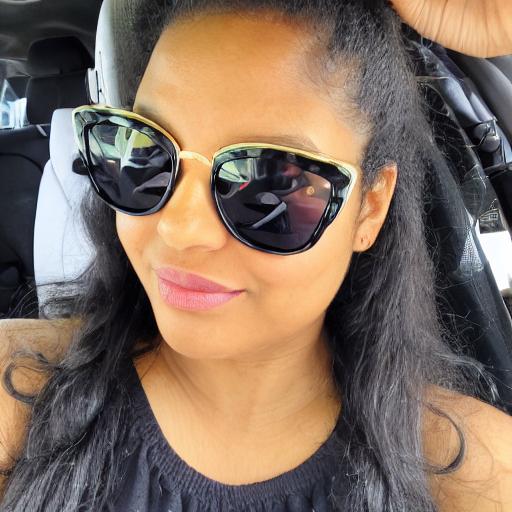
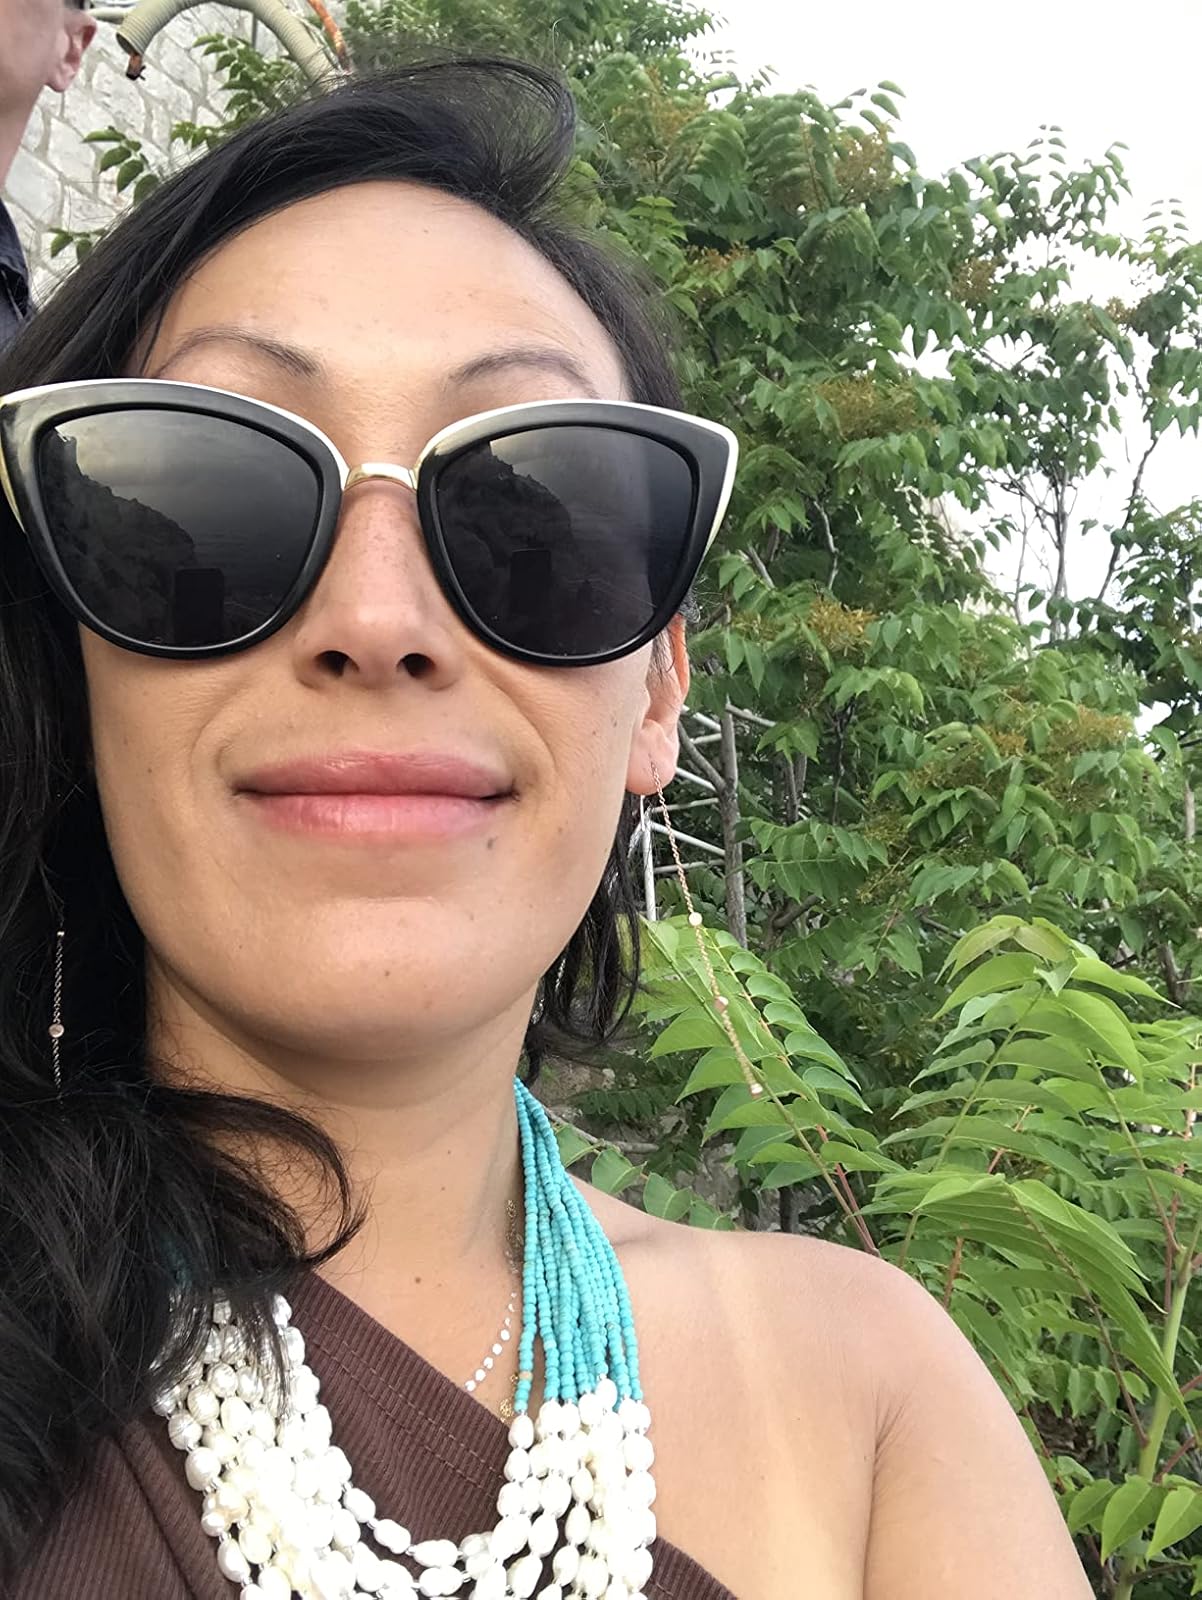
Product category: accessories_sunglasses
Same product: no